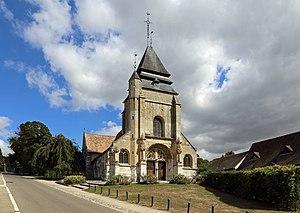
Ménilles (département de l'Eure, France)